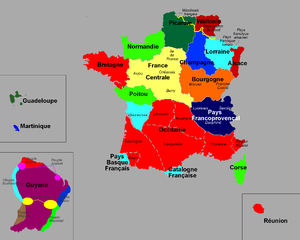
Régions culurelles et linguistiques de France.